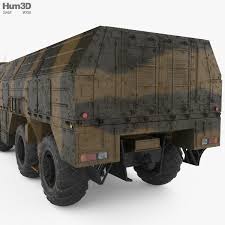
Label: Iskander